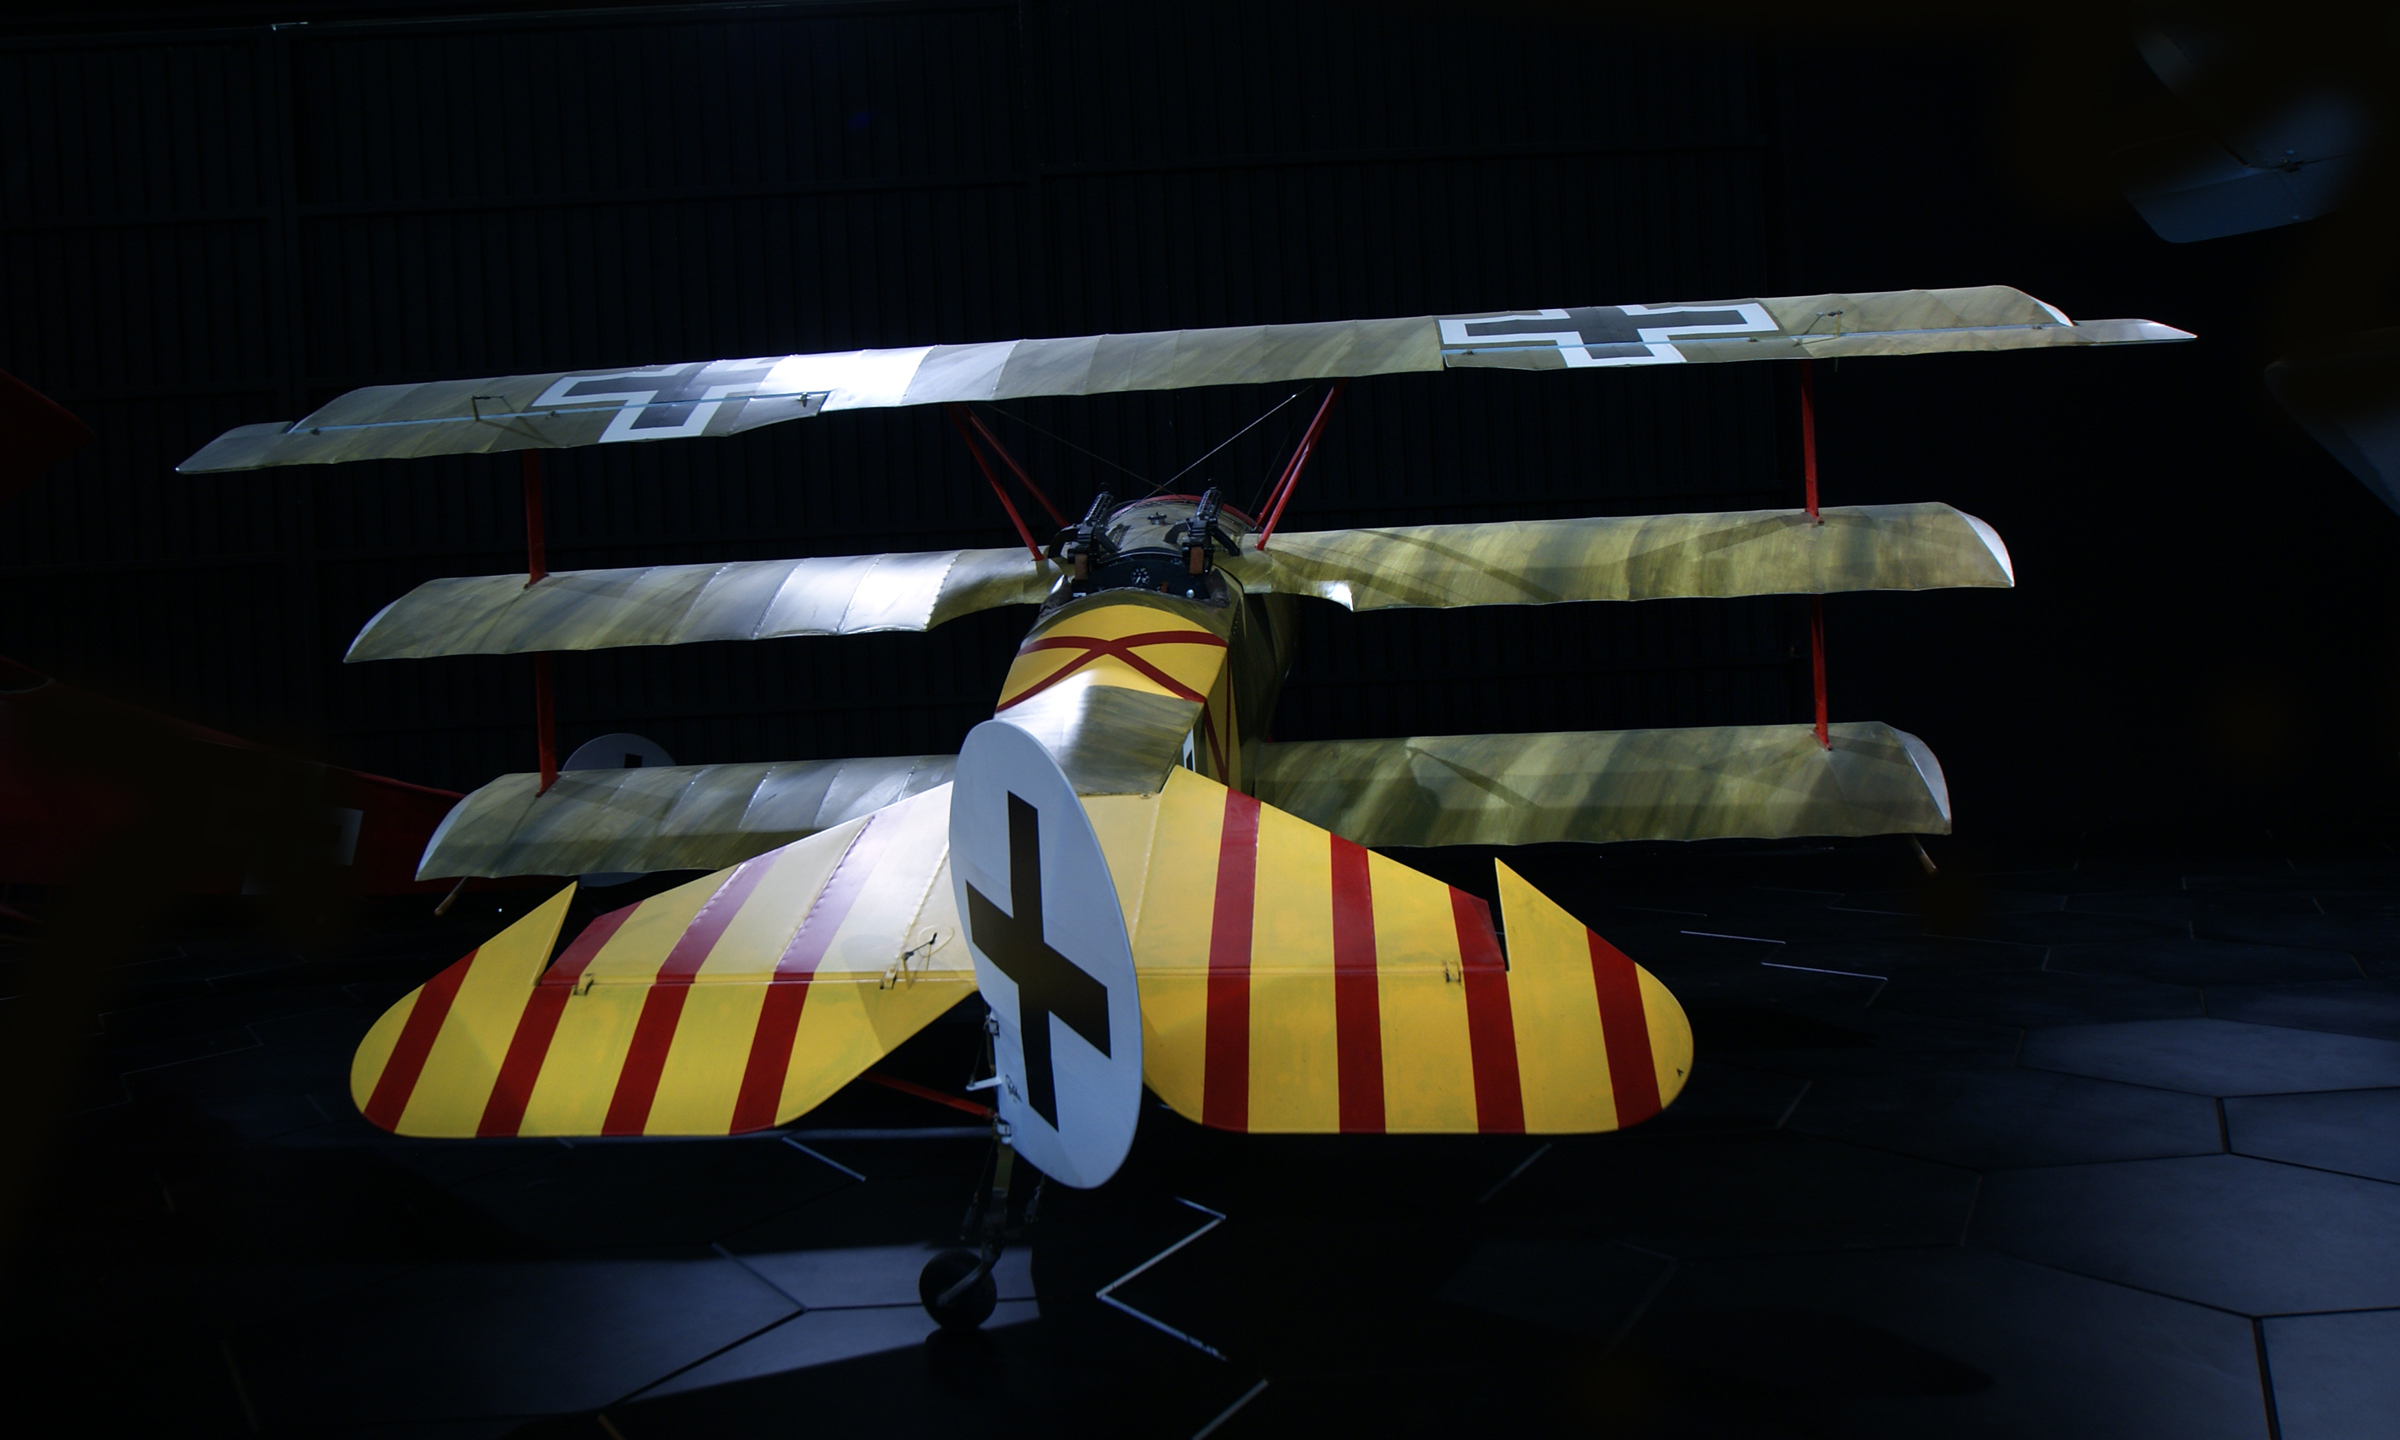
wing, airplane, aircraft, vehicle, museum, aviation, space, newzealand, fighteraircraft, airshow, ww1, aircraftww1omaka, screenshot, atmosphere of earth